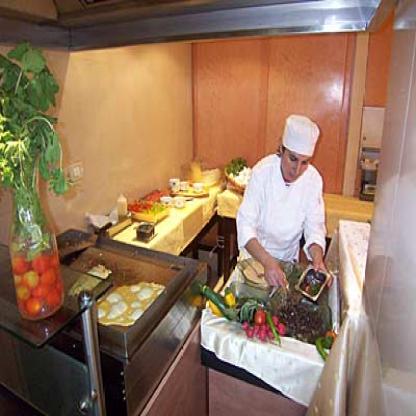
Scene: Indoor